José María Ceballos

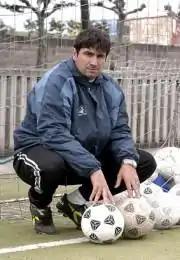
Ceballos in 2007

José María Ceballos Vega (born 7 September 1968) is a Spanish former footballer who played as a goalkeeper.